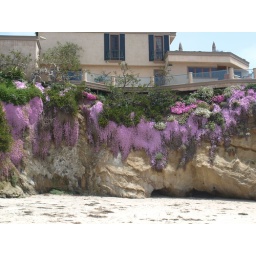
Beautiful flowers growing on the cliffs beneath a dream house in Laguna Beach